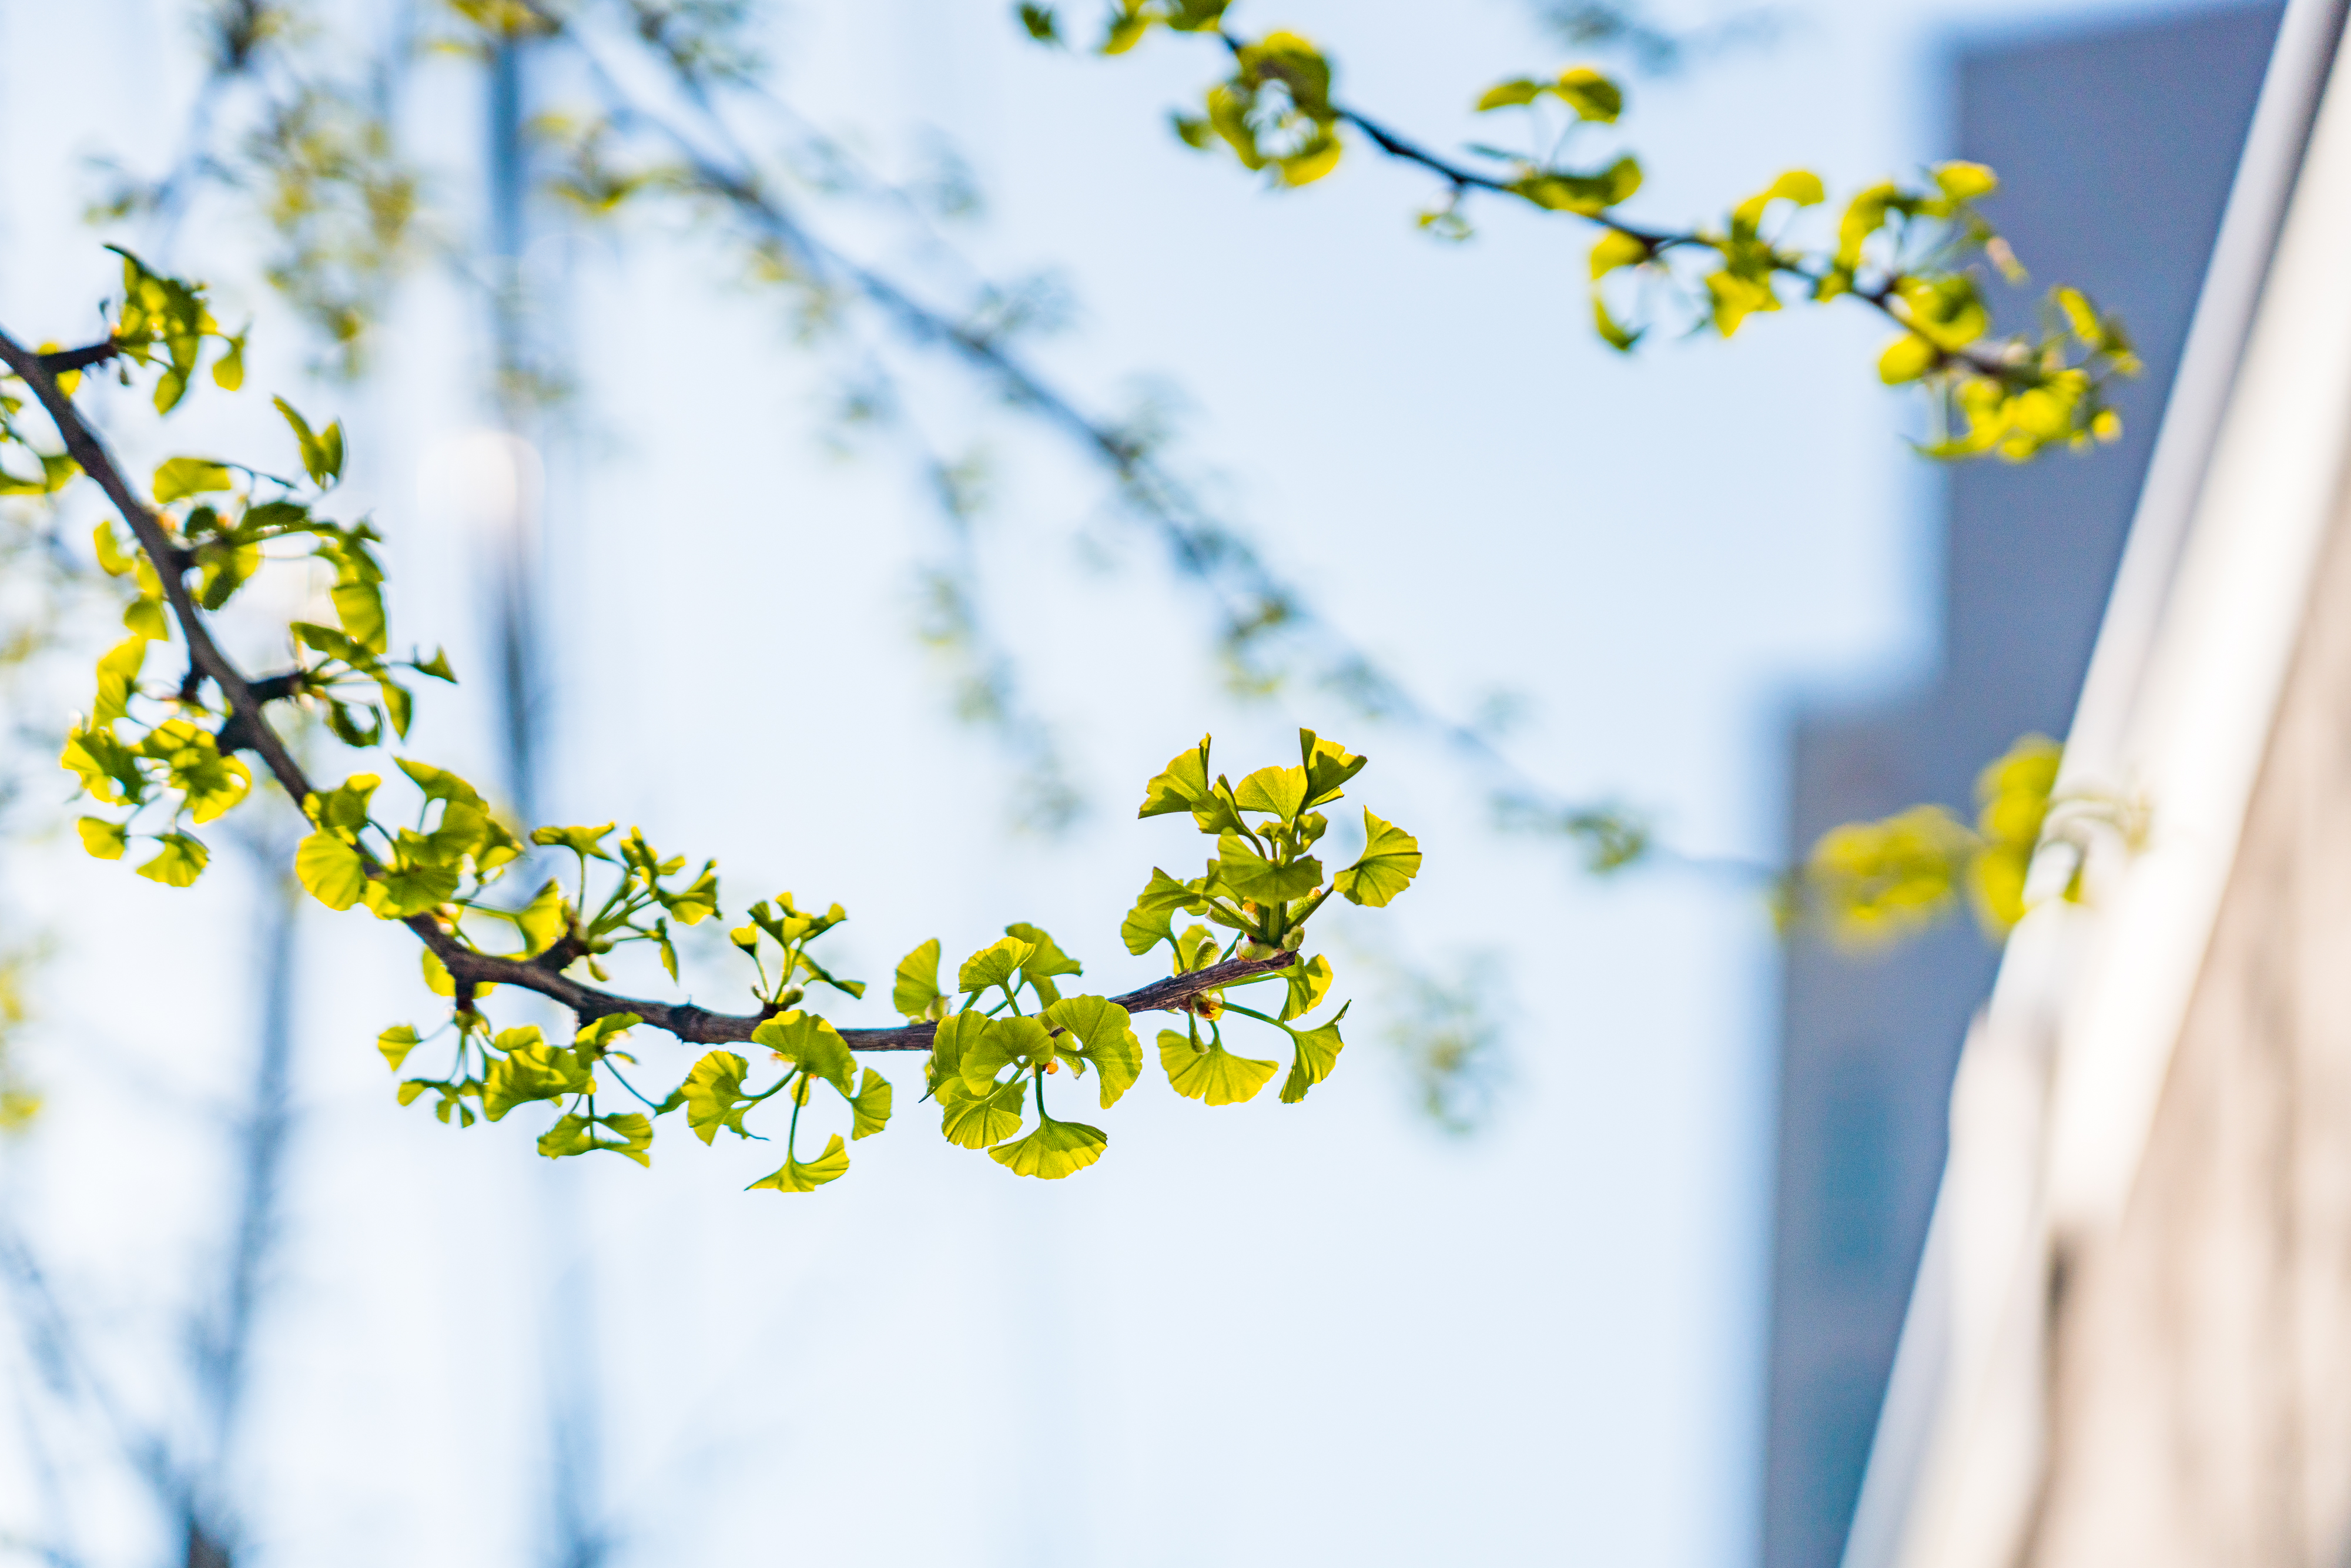
korea, seoul, spring, flowers, ginkgo, ginkgo leaf, branch, daytime, yellow, twig, flower, leaf, summer, petal, sunlight, botany, plant stem, Pedicel, annual plant, blossom, bud, wildflower